Armed Forces of Malta

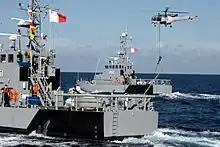
Protector-class patrol boats on anti-piracy training mission in 2011

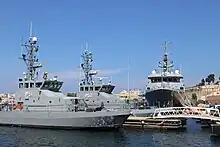
Malta armed forces ships

The Maritime Squadron of the Armed Forces of Malta is the naval component of the current Maltese military. The Maritime Squadron has responsibility for the security of Maltese territorial waters, maritime surveillance and law enforcement, as well as search and rescue. It is based at Hay Wharf (Xatt it-Tiben) in Floriana. It currently operates 10 patrol vessels and 6 other boats.